Das Riesenrad

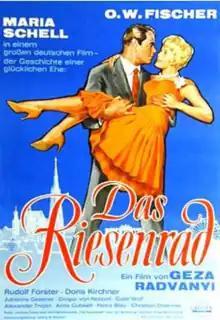
Film poster

Das Riesenrad (English: "The Giant Wheel") is a 1961 West German drama film directed by Géza von Radványi. It was entered into the 2nd Moscow International Film Festival. It was shot at the Spandau Studios and on location in Vienna and West Berlin. The sets were designed by the art directors Johannes Ott and Willy Schatz.